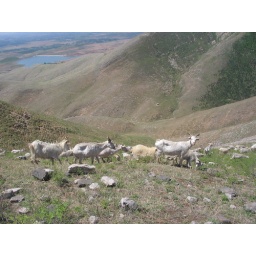
Some goats are eating grass near the great wall.